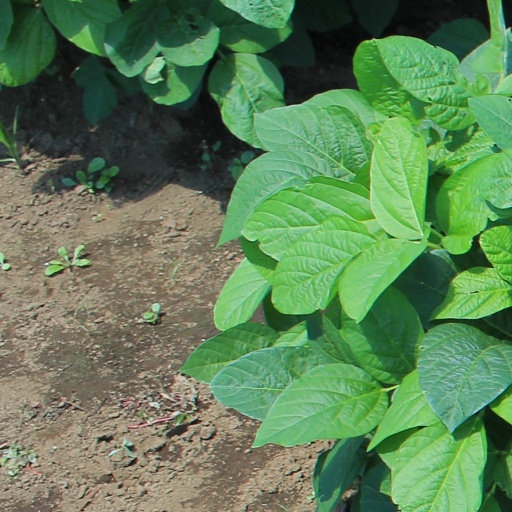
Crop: soybean